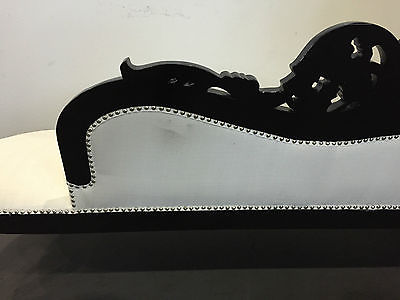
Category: sofa